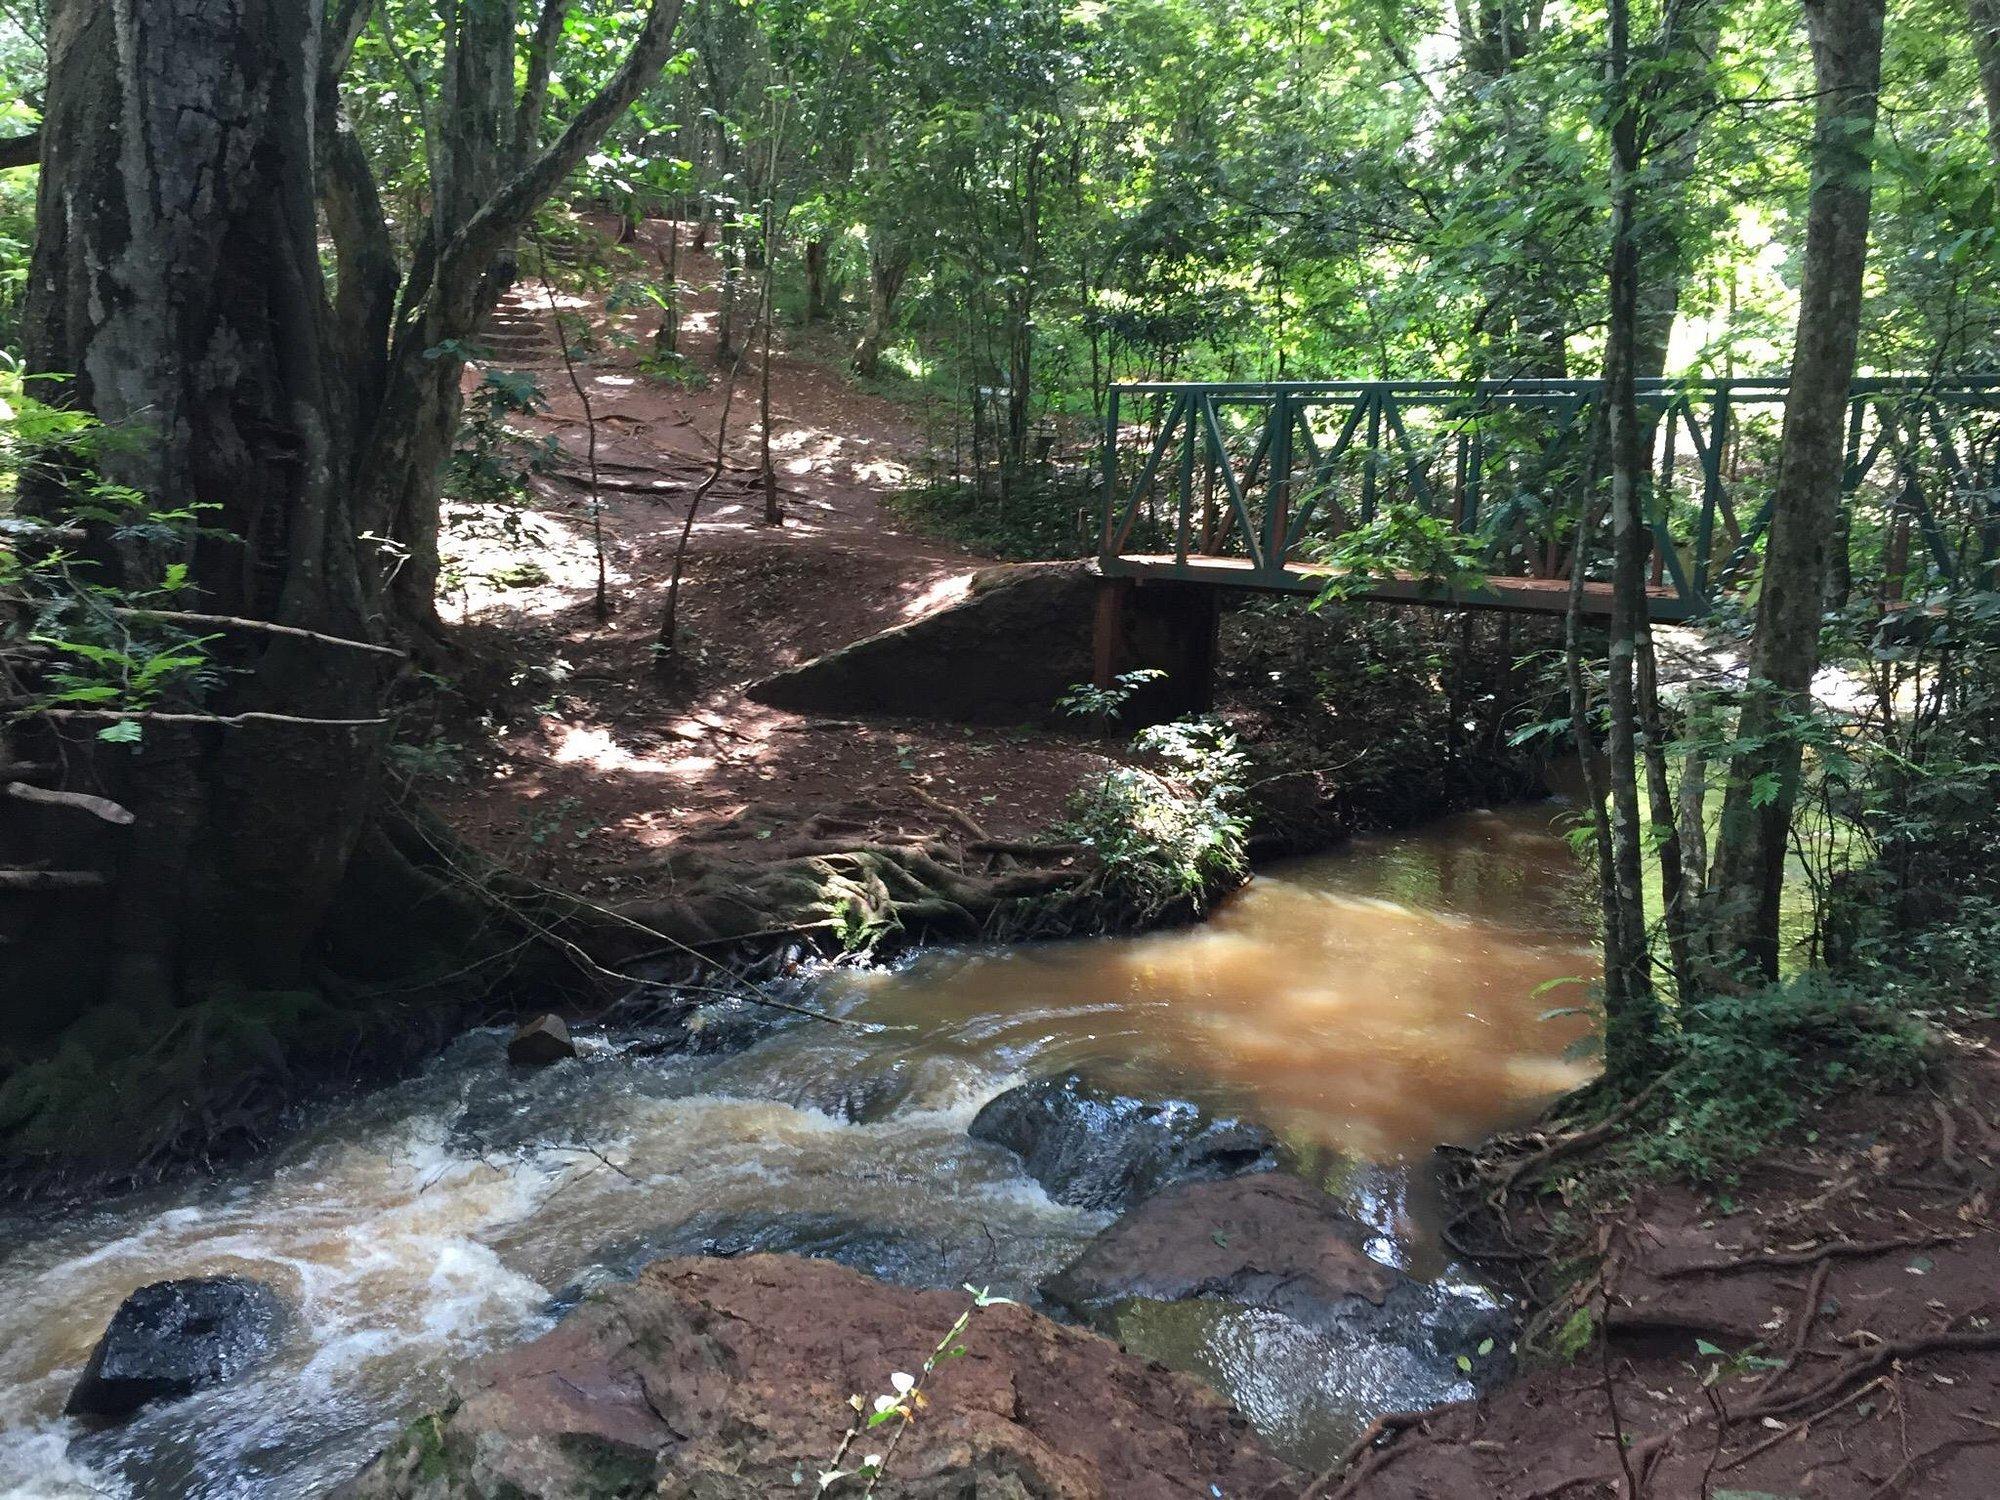
Mto wenye maji taka yanayotiririka, umepita katikati ya msitu wenye miti michache bila majani yanayo tambaa. Huku daraja la watembea kwa miguu likiwa limepita juu ya mto.